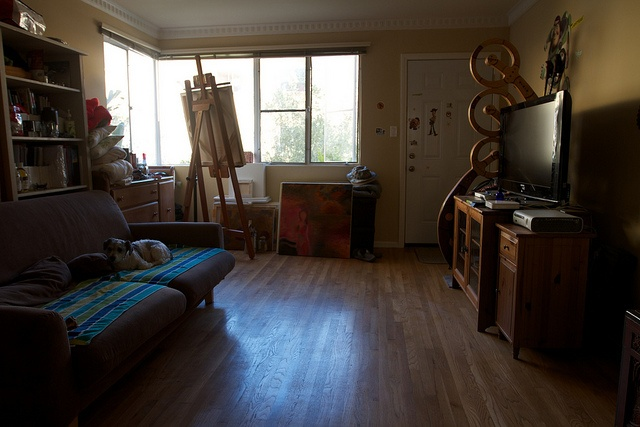
An easel stands facing window light in an artist's studio.
A dark room with a large window and no curtain, an easel and assorted furniture.
a living room with a couch an easel and a tv
A dog on the couch of an artists' living room
A couch and television in a small room.